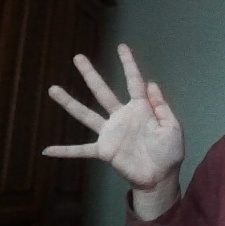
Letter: sheen